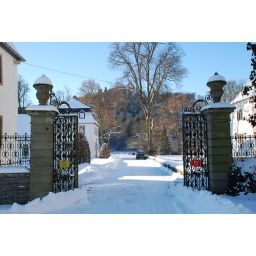
This is a beautiful castle near Meschede close to the river of Ruhr.